Hungary–Serbia relations

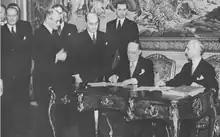
Foreign Ministers Aleksandar Cincar-Marković and László Bárdossy signing the Treaty of Eternal Friendship between Yugoslavia and Hungary, 1940

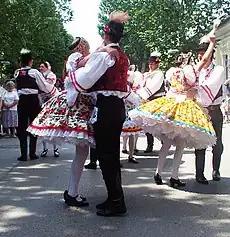
Csárdás folk dance in Doroslovo

However, relationship between two states turned tense in the later half of the 19th century, with the establishment of the Kingdom of Serbia and Serbian interests toward Bosnia and Herzegovina and Vojvodina, both having significant Serbian population. As part of Austria-Hungary, the Hungarian army took a significant part of the invading army on Serbia at the World War I. After the war, Hungary lost Vojvodina, a former territory of the Kingdom of Hungary, to Serbia.